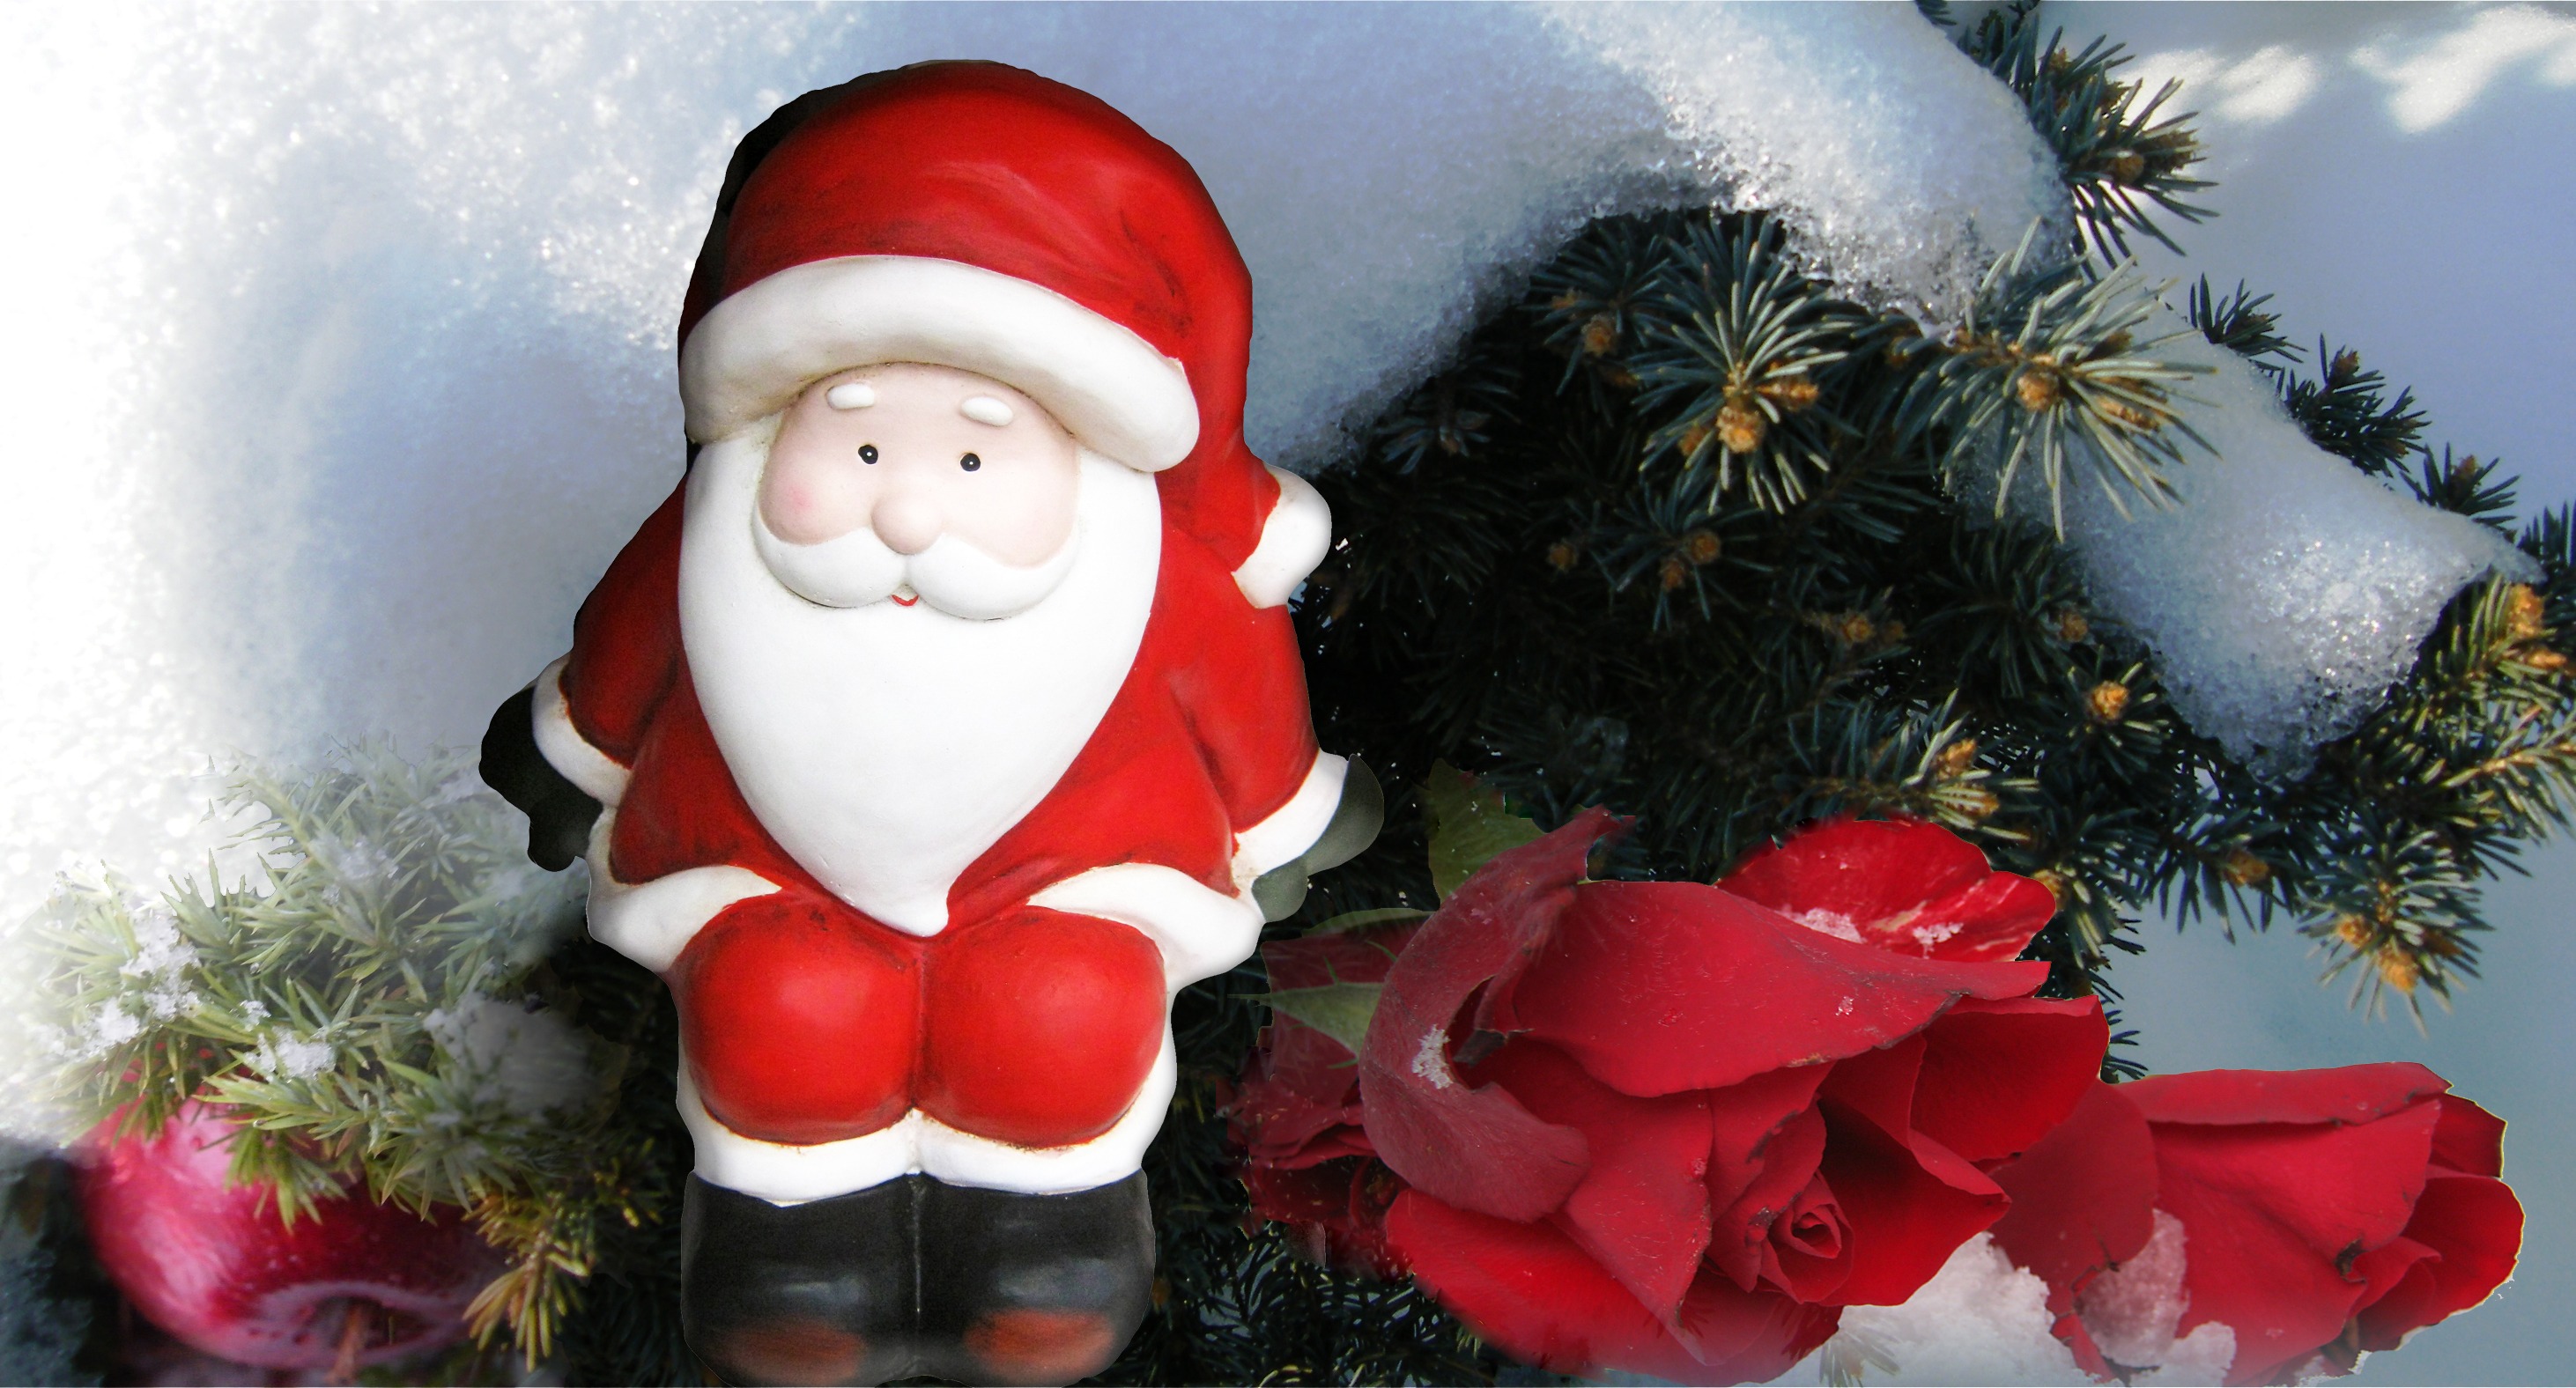
snow, winter, white, decoration, red, holiday, christmas, christmas decoration, santa claus, fictional character